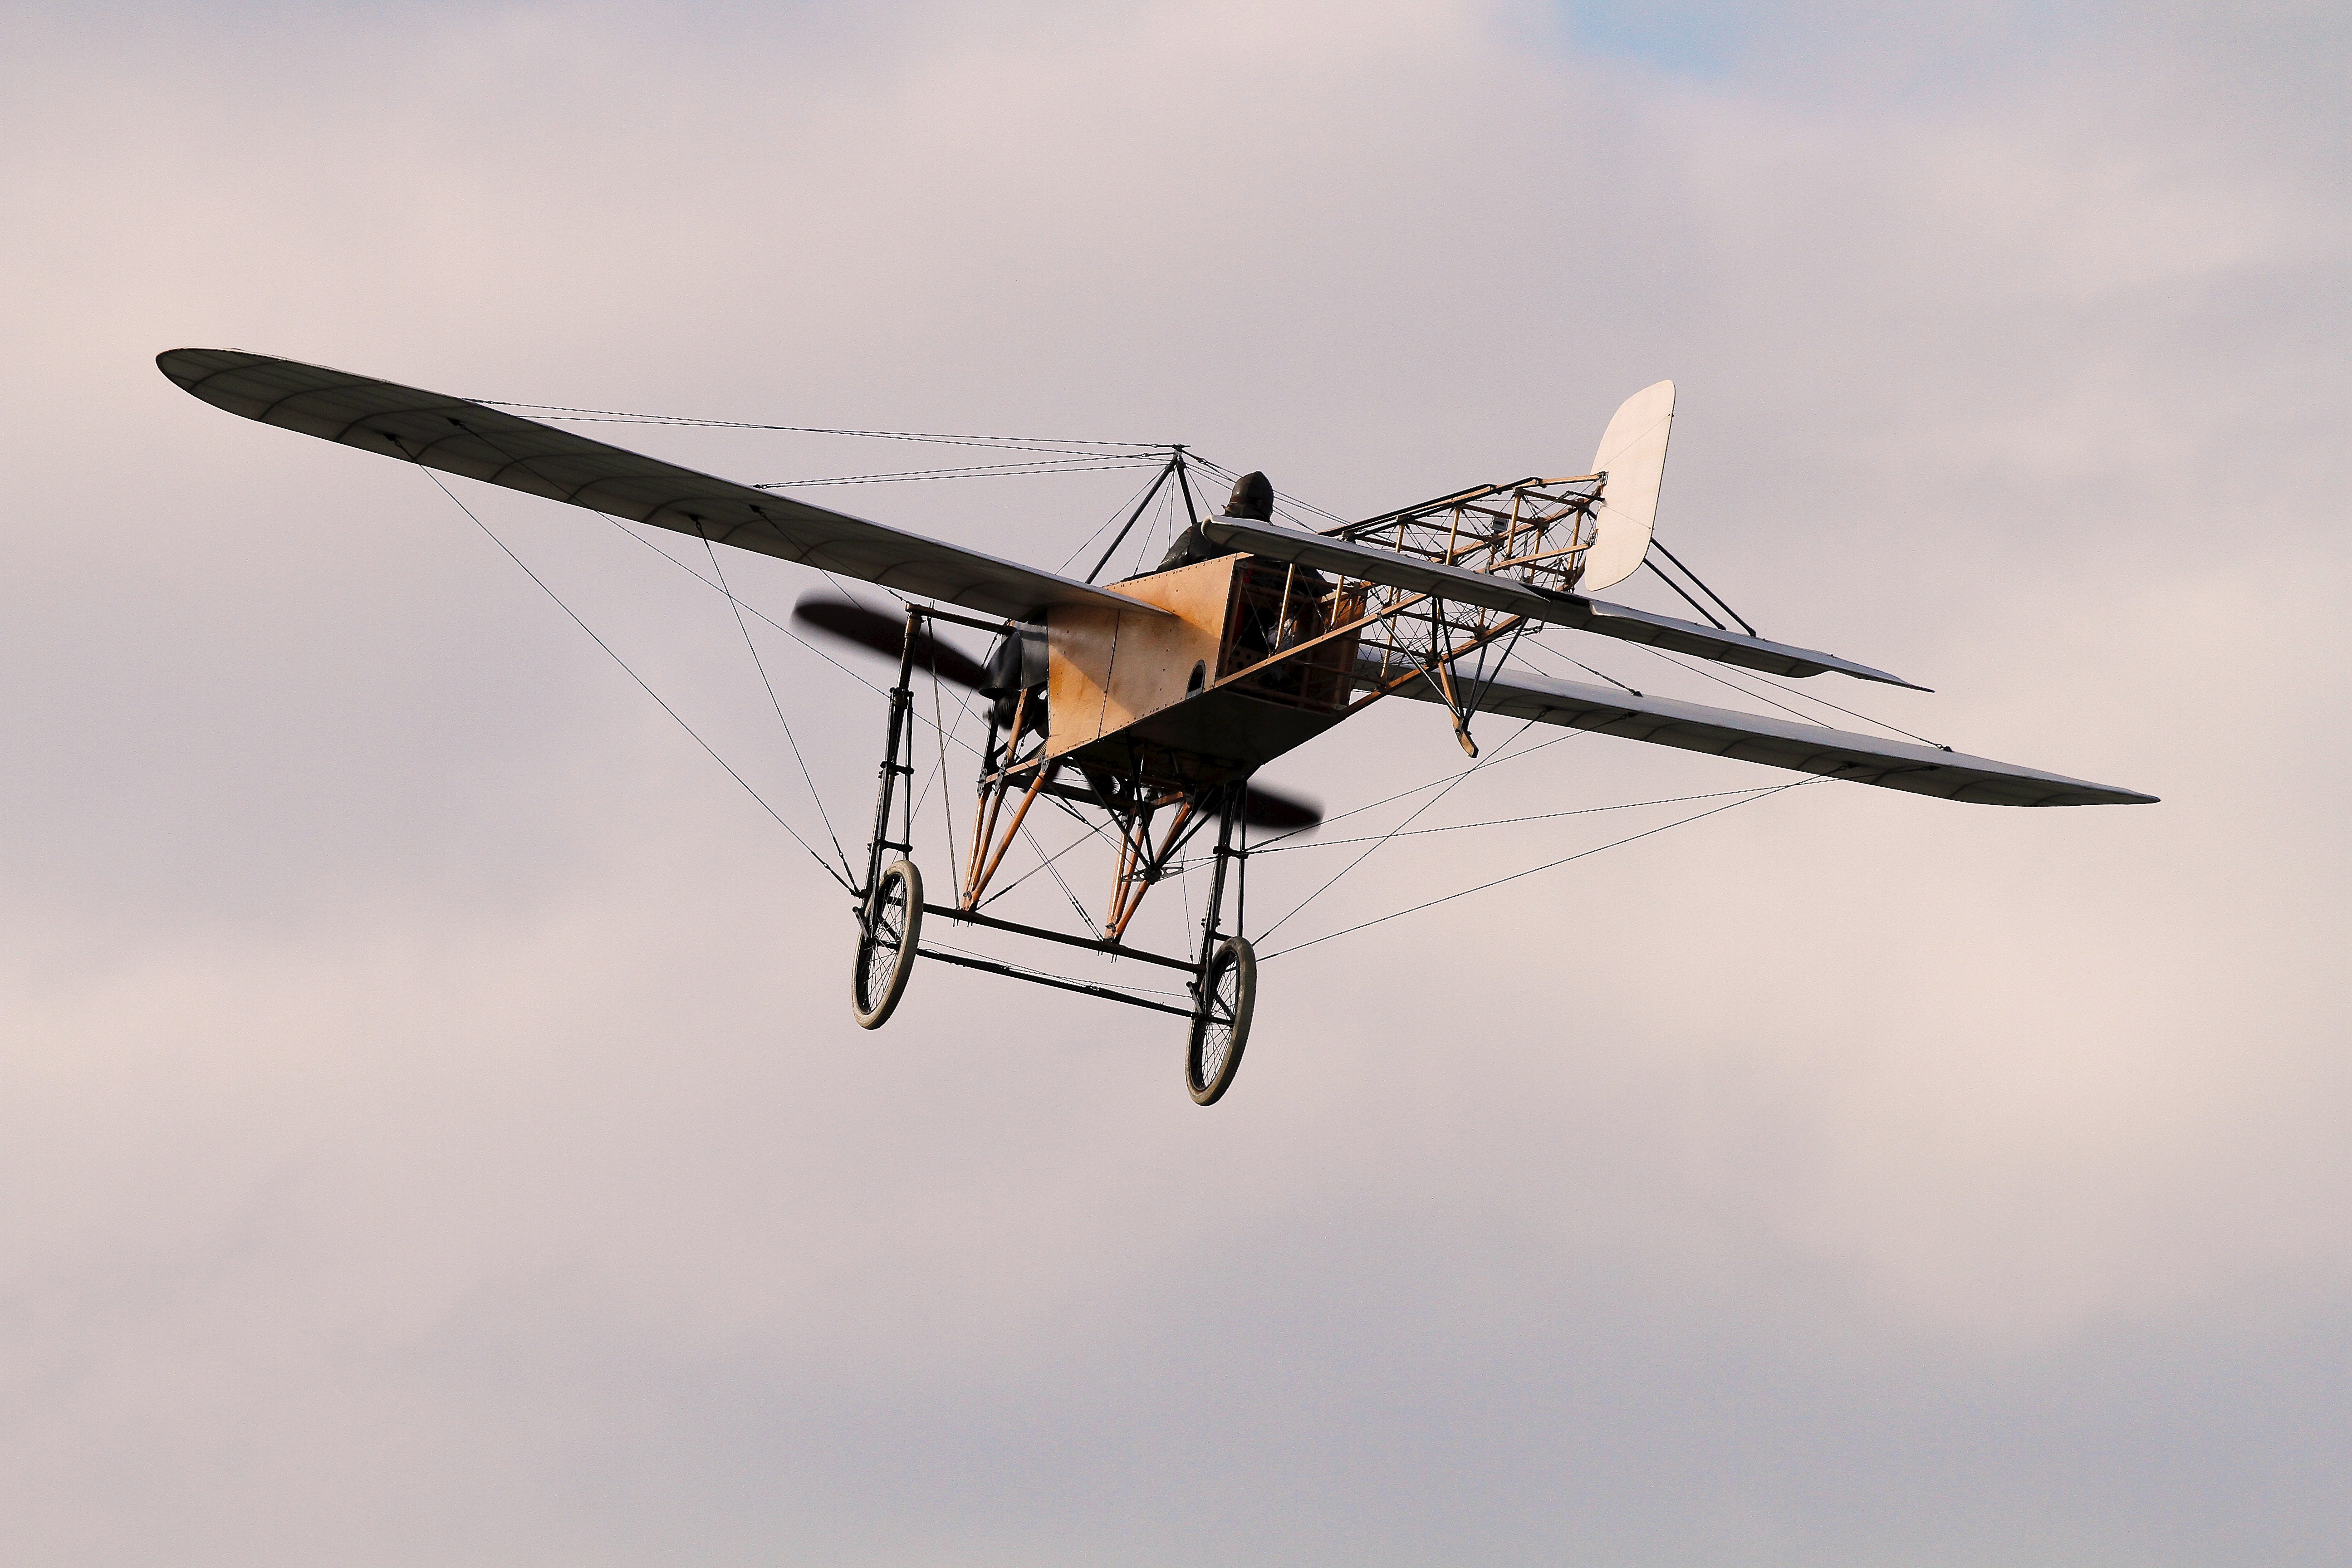
wing, sky, flying, airplane, aircraft, vehicle, aviation, flight, propeller, biplane, light aircraft, air force, aerobatics, atmosphere of earth, aircraft engine, ultralight aviation